Mount Vesalius

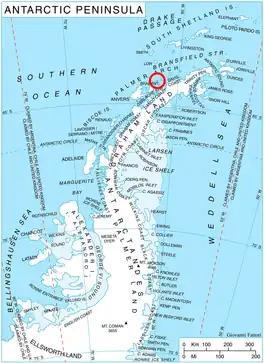
Location of Liège Island in the Antarctic Peninsula region.

Mount Vesalius is a mountain (765 m) standing northwest of Macleod Point, Liege Island, in the Palmer Archipelago. It surmounts Pleystor Glacier to the northwest.